Jazz

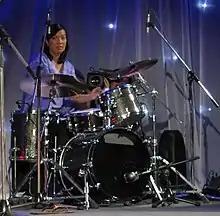
Susie Ibarra percussionist whose innovative work often blends jazz, electronic, and experimental elements.

For most of its history, Afro-Cuban jazz had been a matter of superimposing jazz phrasing over Cuban rhythms. But by the end of the 1970s, a new generation of New York City musicians had emerged who were fluent in both salsa dance music and jazz, leading to a new level of integration of jazz and Cuban rhythms. This era of creativity and vitality is best represented by the Gonzalez brothers Jerry (congas and trumpet) and Andy (bass). During 1974–1976, they were members of one of Eddie Palmieri's most experimental salsa groups: salsa was the medium, but Palmieri was stretching the form in new ways. He incorporated parallel fourths, with McCoy Tyner-type vamps. The innovations of Palmieri, the Gonzalez brothers and others led to an Afro-Cuban jazz renaissance in New York City.